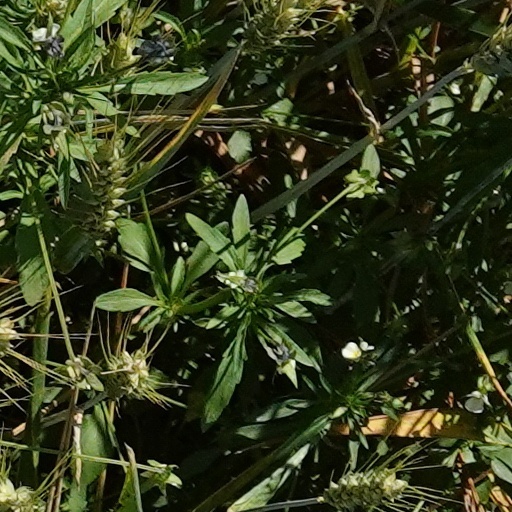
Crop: wheat